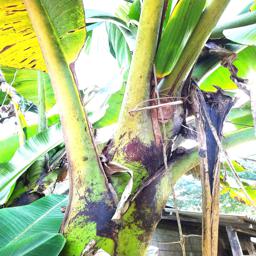
Label: JAHAJI STEM